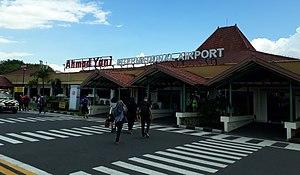
L'aéroport international Ahmad-Yani est l'aéroport de Semarang, la capitale de la province de Java central en Indonésie. Jusqu'en 1966, c'était uniquement une base de l'armée de l'air indonésienne.